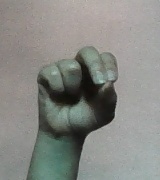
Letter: gaaf